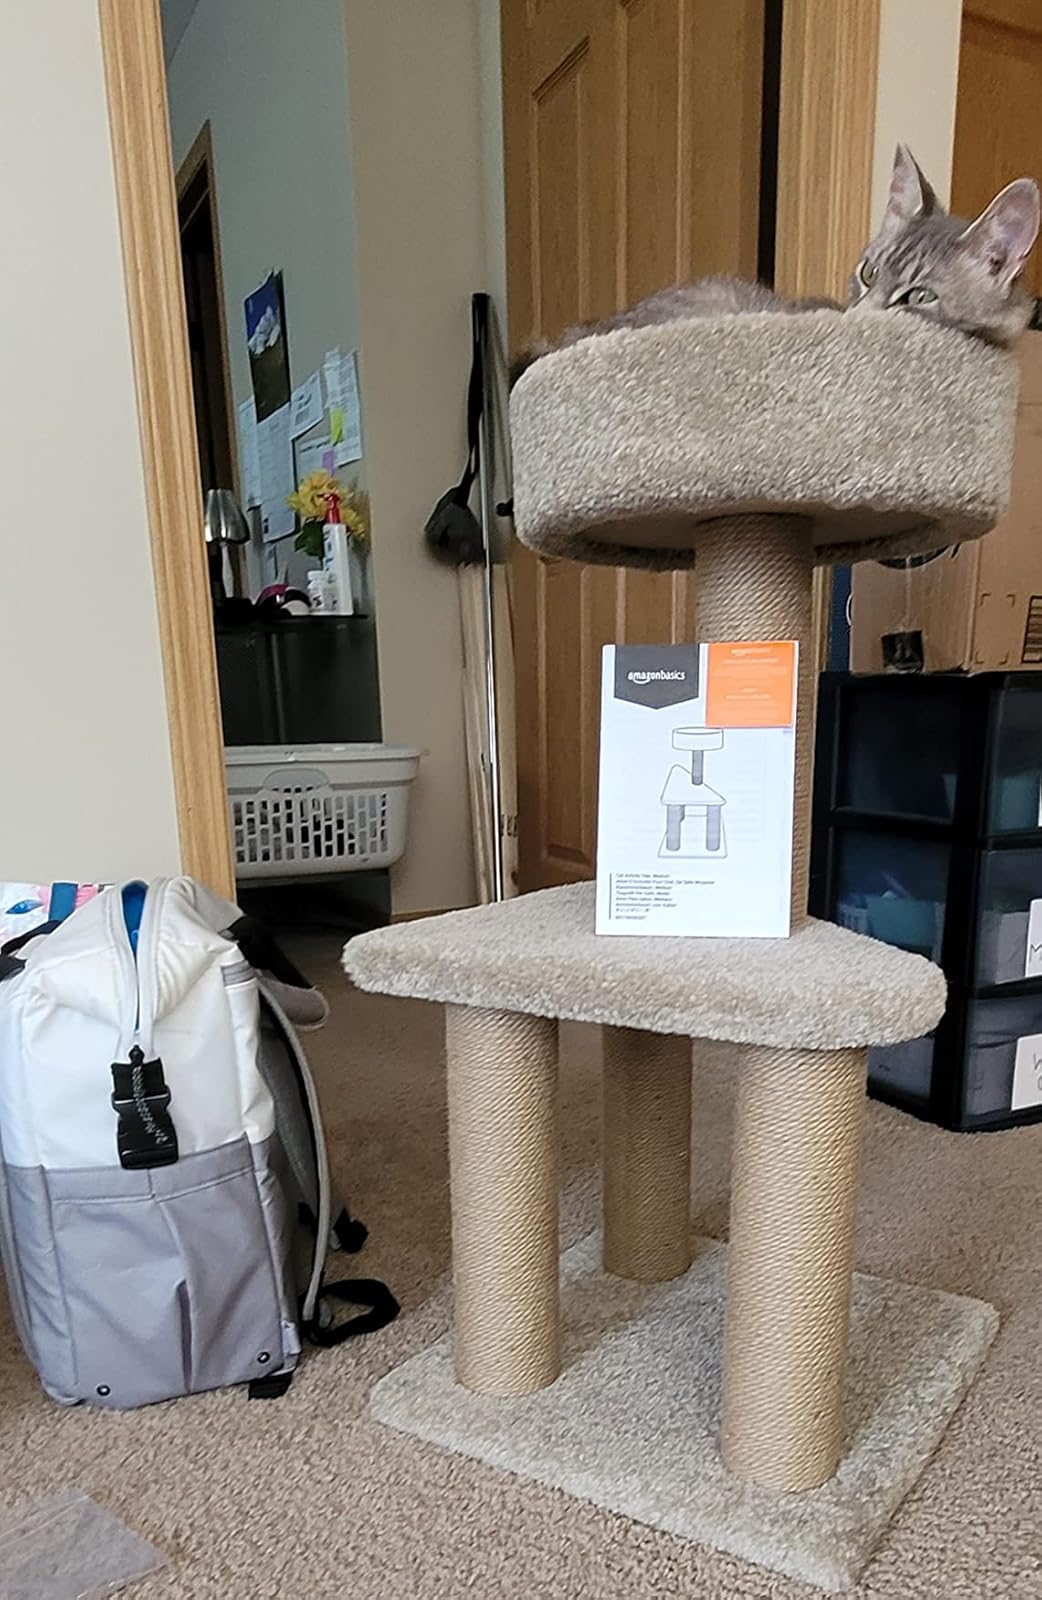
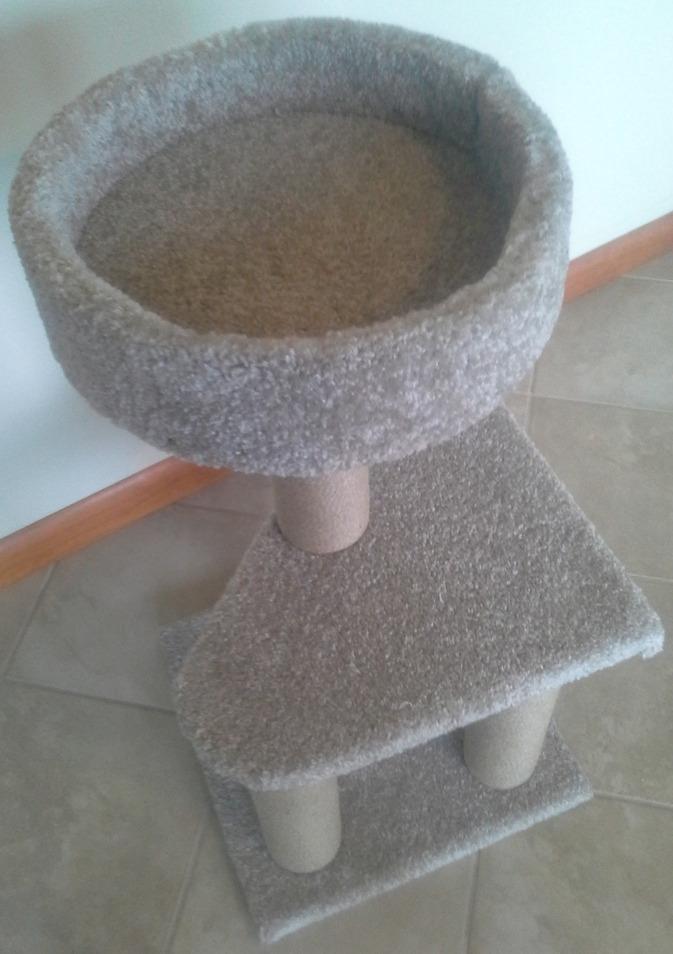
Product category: items_cat tree
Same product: yes